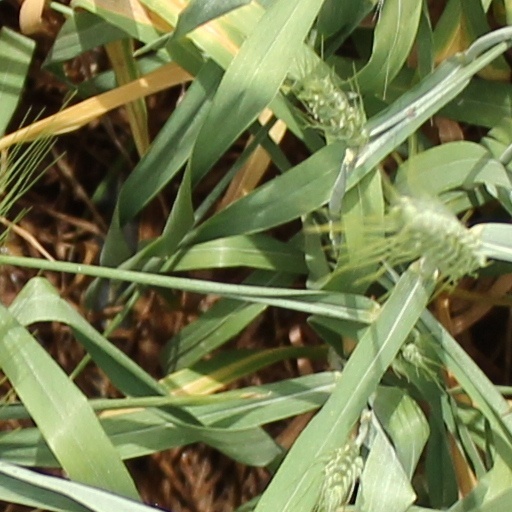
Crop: wheat